Mary D. Bradford High School

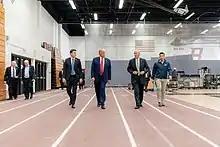
U.S. President Trump at Mary D. Bradford High School, 2020

Bradford High School was named after Mary D. Bradford, who was superintendent of schools for the Kenosha school system from 1878 to 1894, and again from 1910 to 1921. The former Mary Davison was born in Kenosha County in 1856 and graduated from Oshkosh Normal School in 1876, after which she taught at Kenosha High School from 1876 to 1878. She became a member of the board of visitors of the Milwaukee Normal School in 1892, joined the new faculty of Stevens Point Normal in 1894, the Stout Institute in 1906, and Whitewater State Normal in 1909, where she worked for one year before returning to Kenosha. She retired in 1921 after 45 years in education. Bradford died in Kenosha in 1943 at the age of 87.